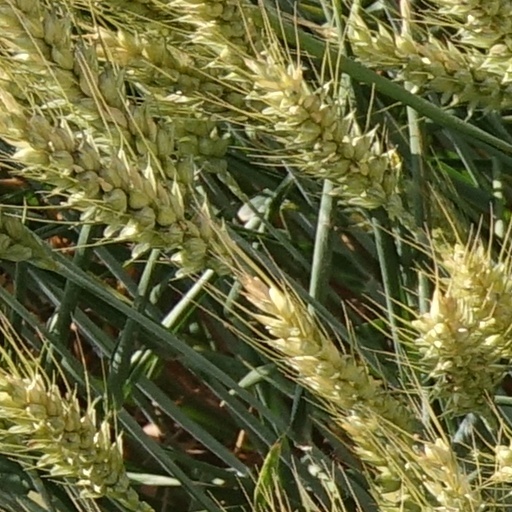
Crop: wheat